The Roundup (2022 film)

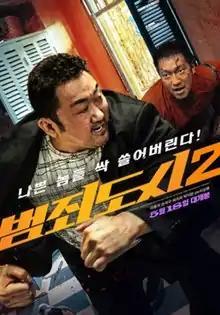
Theatrical release poster

The Roundup is a 2022 South Korean action crime film directed by Lee Sang-yong, starring Ma Dong-seok, Son Suk-ku, Choi Gwi-hwa, and Park Ji-hwan. It is the second installment of "The Roundup" series and the sequel to "The Outlaws". The film was released theatrically on May 18, 2022 in IMAX format. Set 4 years after the previous film, Detective Ma Seok-do travels to Vietnam to extradite a suspect, but comes across some gruesome murders of Korean tourists by a vicious killer named Kang Hae-sung.